Louis Montagu, 2nd Baron Swaythling

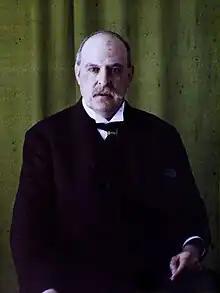
Autochrome portrait by Auguste Léon, 1921

In 1897 Townhill Farm was purchased for Louis by his father Samuel Montagu, who continued to live at South Stoneham House. In 1912 extensive further modifications were made to the building by the architect Leonard Rome Guthrie, who returned after the First World War to add the music room and a boudoir for Lady Swaythling. The gardens at Townhill Park were laid out by Gertrude Jekyll and were noted for their rhododendrons, azaleas and camellias.